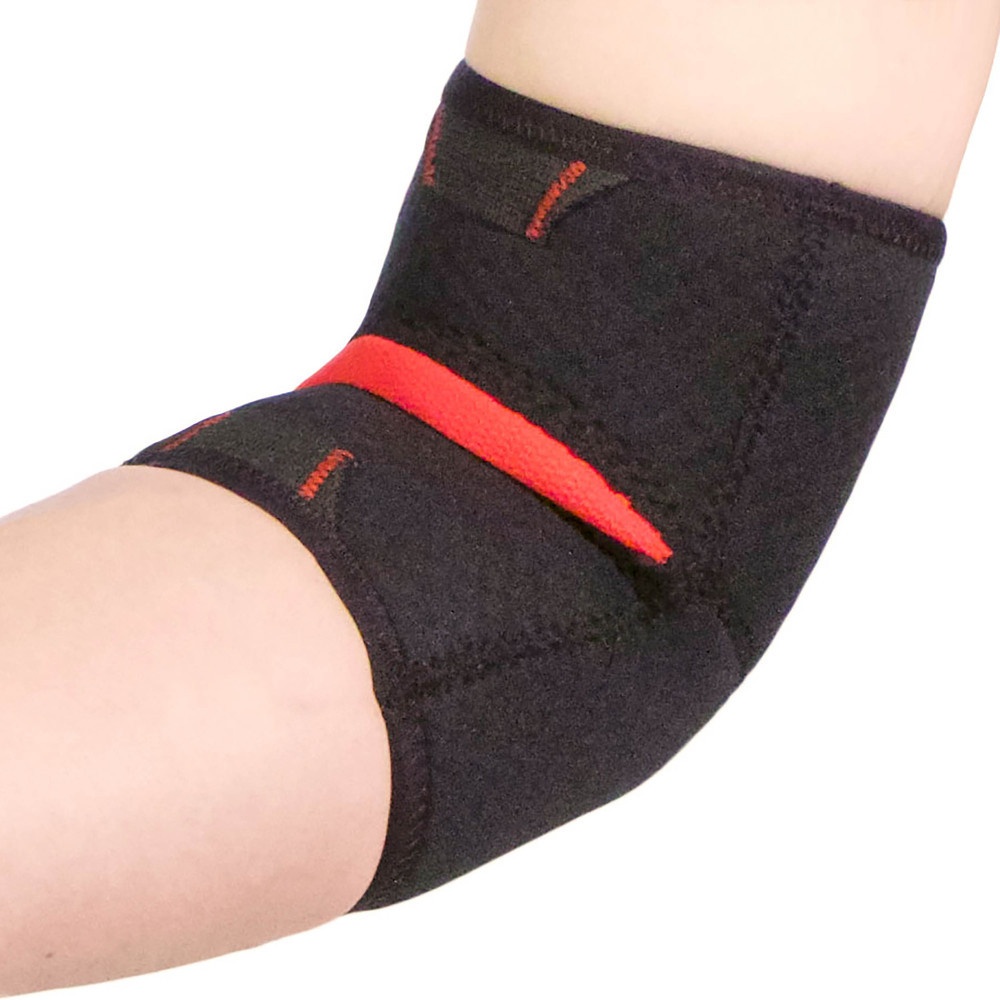
CSX Elbow Sleeve, Support Brace, Anotomic Fit, Sport Performance, Black
The Champion CSX X731 elbow support has been engineered to withstand the demands of the elite athlete. No detail was overlooked to reach the goal of providing a seamless blend of comfort, durability and unsurpassed functionality, all in a sleek contemporary design. Quad-flex material retains body heat to increase circulation and maintain flexibility, provides even compression over the surface anatomy Closed cell foam material offers moderate protection against bumps and bruises Easy-on / easy-off finger pulls Plush lined interior absorbs moisture and wicks away perspiration Comfort mesh panel prevents bunching
Brand: CSX
Category: Sporting Goods > Athletics > Volleyball > Volleyball Protective Gear